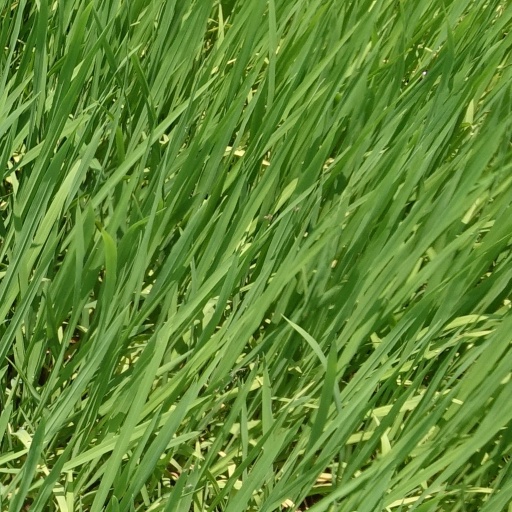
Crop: rice